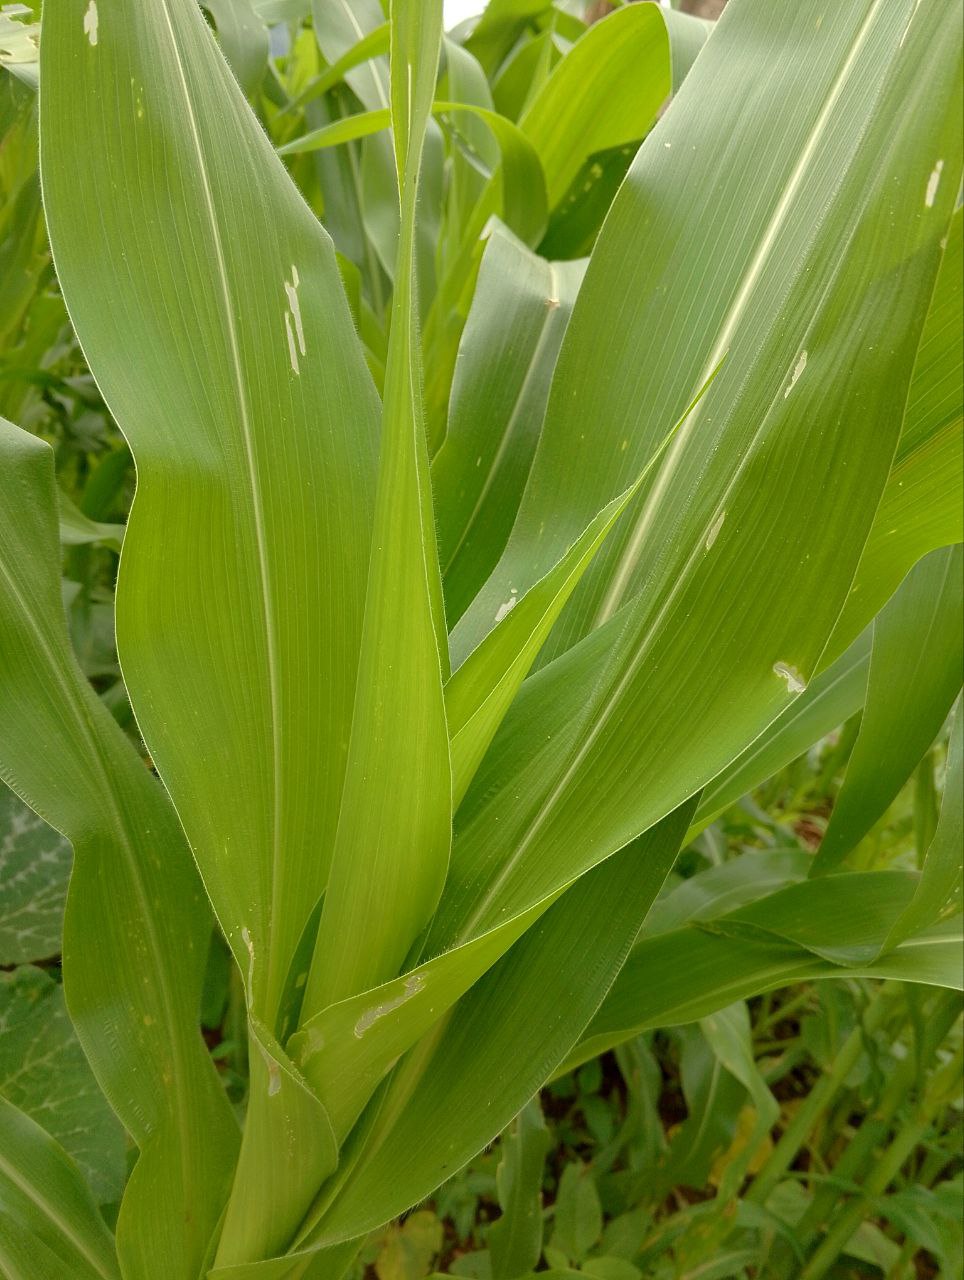
Label: spodoptera_frugiperda